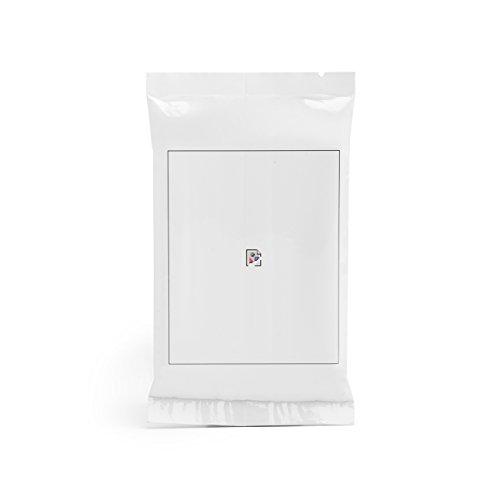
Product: Cards Against Humanity: World Wide Web Pack
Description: Requires Cards Against Humanity.
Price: $5.00
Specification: ProductDimensions:5.1x3.1x0.4inches|ItemWeight:1.92ounces|ShippingWeight:1.76ounces(Viewshippingratesandpolicies)|ASIN:B01HQVQ63A|Itemmodelnumber:WWW|Manufacturerrecommendedage:17yearsandup